New Zealand cricket team in Pakistan in 1996–97

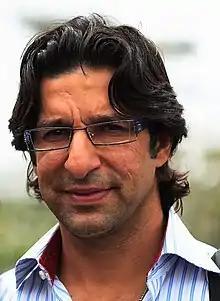
Wasim Akram, who passed 2,000 ODI runs during the 1st One Day International game. He would score 3,717 runs in total alongside the 502 ODI wickets of his career.

The Test series drawn, attention turned to the three-match ODI series. The two teams met at the Jinnah Stadium, Gujranwala, on 4 December, where Pakistan took victory by 11 runs. Batting first in a reduced 46-over game, the start being delayed due to bright sunlight impeding the batsman, they reached 228/8 by the end of their innings thanks in the most part to 73 from 78 balls from Malik. This was part of a 91-run stand with Wasim Akram, who passed 2,000 ODI runs. New Zealand, however, floundered at 217 all out following Saqlain Mushtaq's five-wicket haul defeating the efforts of Young, with 58, Fleming and Cairns with 36 each, and a last-minute 20 from 18 balls from Chris Harris. Waqar Younis was noted by the media for his "unplayable" deliveries during his 2/48.